Steve Jaksa

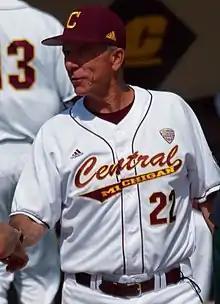
Jaksa with Central Michigan in 2018

Stephen P. Jaksa is an American college baseball coach and former pitcher. Jaksa is the head baseball coach at Saginaw Valley State University. He played college baseball at Central Michigan University from 1974 to 1979 for head coach Dave Keilitz. He was the head baseball coach at Northwood University in 1998 and at Central Michigan from 2002 to 2019.